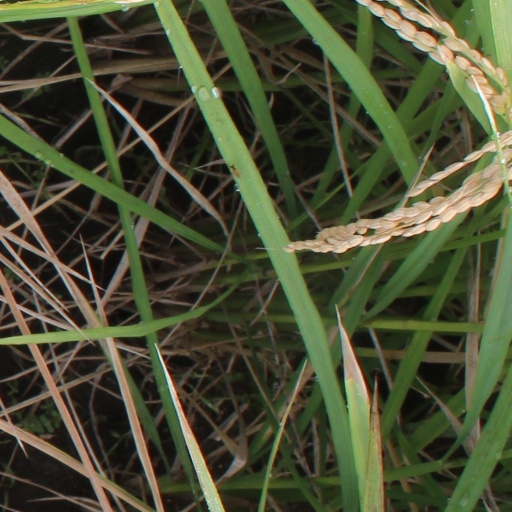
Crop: rice